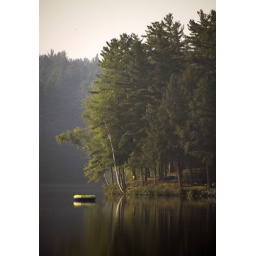
my favorite part of this is the chair situated in the middle of the trees at the water's edge.